Adolph of Cleves, Lord of Ravenstein

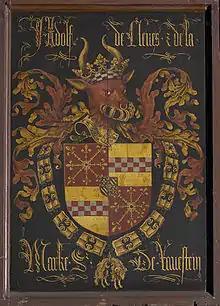
Arms of Adolph of Cleves, Lord of Ravenstein.

Adolph of Cleves, Lord of Ravenstein (1425–1492) was the youngest son of Adolph I, Duke of Cleves, and of his wife Marie of Burgundy, a sister of Philip the Good, Duke of Burgundy.